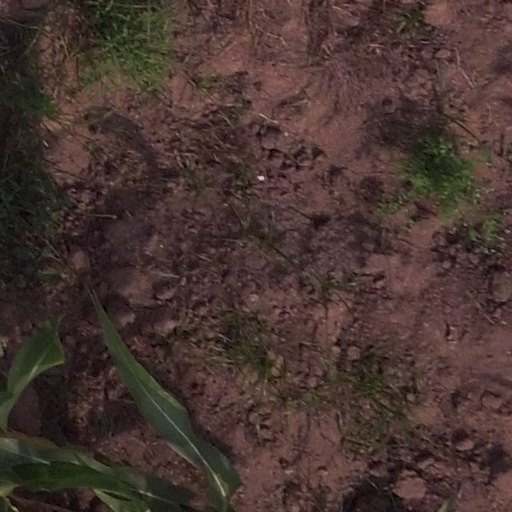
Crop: maize; corn